It Was Hot, We Stayed in the Water

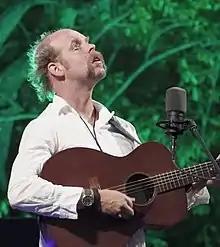
Elverum took inspiration from the poeticism and mysteriousness in Will Oldham's "(pictured)" lyrics.

Microphones frontman Phil Elverum released "Don't Wake Me Up" in 1999 via K Records. Although the album was recorded using low-fidelity studio equipment, Elverum managed to creatively work within the constraints of the technology's limitations, setting "a new precedent" for K Records, according to Mark Baumgarten. As a result of "Don't Wake Me Up", Elverum gained a small audience, and K Records came to trust his musical abilities increasingly. Before "It Was Hot" release, Elverum released two seven-inch singles, "Moon Moon" and "Feedback (Life, Love, Loop)", as well as the extended play "Window:".